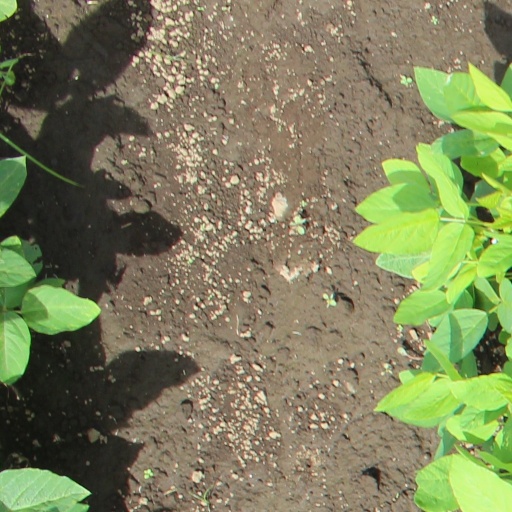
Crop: soybean